Nona Hendryx

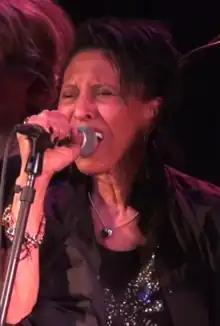
Hendryx performing at the Bowery Poetry Club as part of the Captain Beefheart tribute "Best Batch Yet" (June 7, 2011)

Nona Bernis Hendryx (born October 9, 1944) is an American vocalist, record producer, songwriter, musician, and author. Hendryx is known for her work as a solo artist as well as for being one-third of the trio Labelle, who had a hit with "Lady Marmalade". In 1977, Hendryx released her self-titled debut solo album, a commercial failure that resulted in Hendryx being released from her recording contract. In the early 1980s, Hendryx sang with experimental funk group Material, achieving the hit "Busting Out".